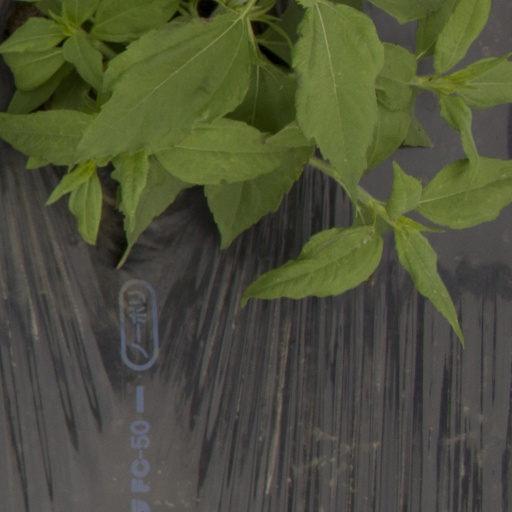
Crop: Jerusalem artichoke